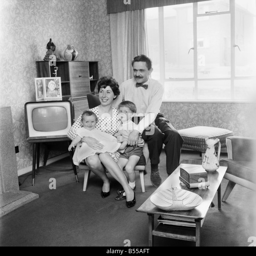
the happy family : have lived in their own home .